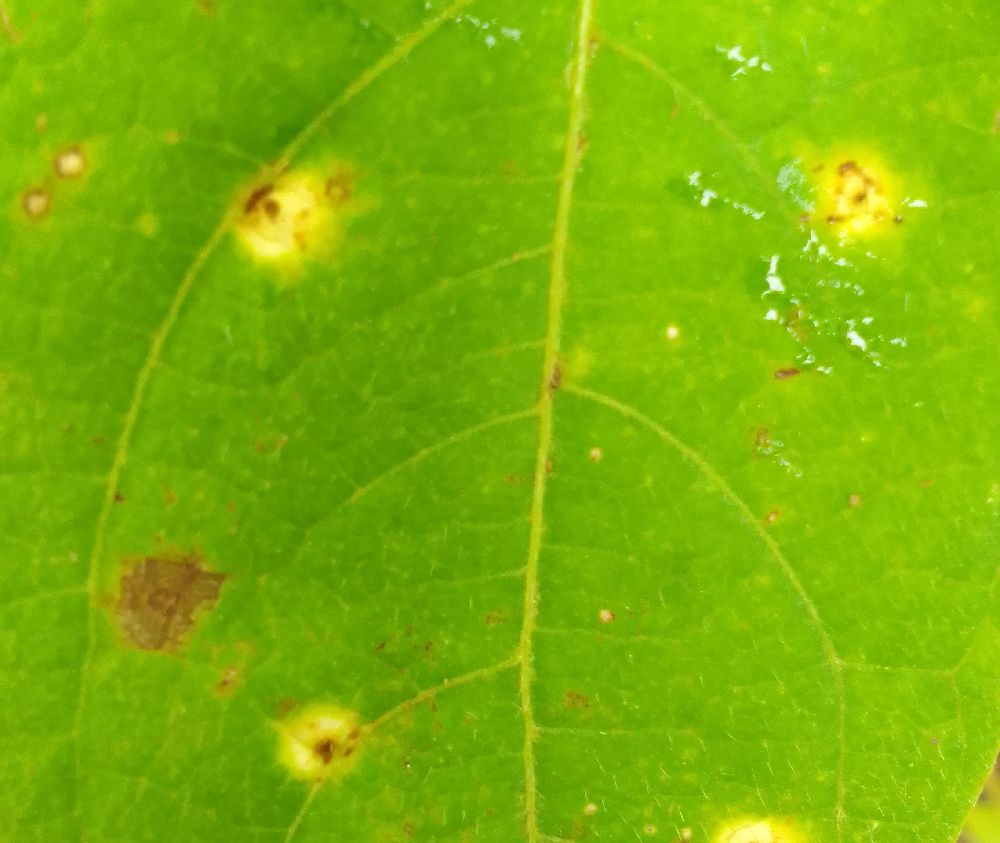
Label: rust